History of Ferizaj

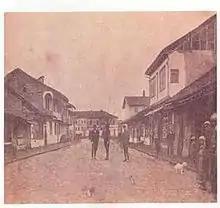
Old picture of Ferizaj

During this time, the municipal governing bodies were composed of the Mayor, the village leader and the officer. Communities of cities formed the Municipal Council. Governing bodies and the court were appointed for one year. On October 17, 1912, it was formed that Ferizaj, as an administrative-territorial unit, was part of the district of Pristina. The decision was proposed by Milorad Ant. Vujičić, who was inspector of police; it was implemented by the Supreme Command of Vranje. Ferizaj in 1914 exported wheat, barley and oats. While in Ferizaj, they also exported corn, beans and leather.